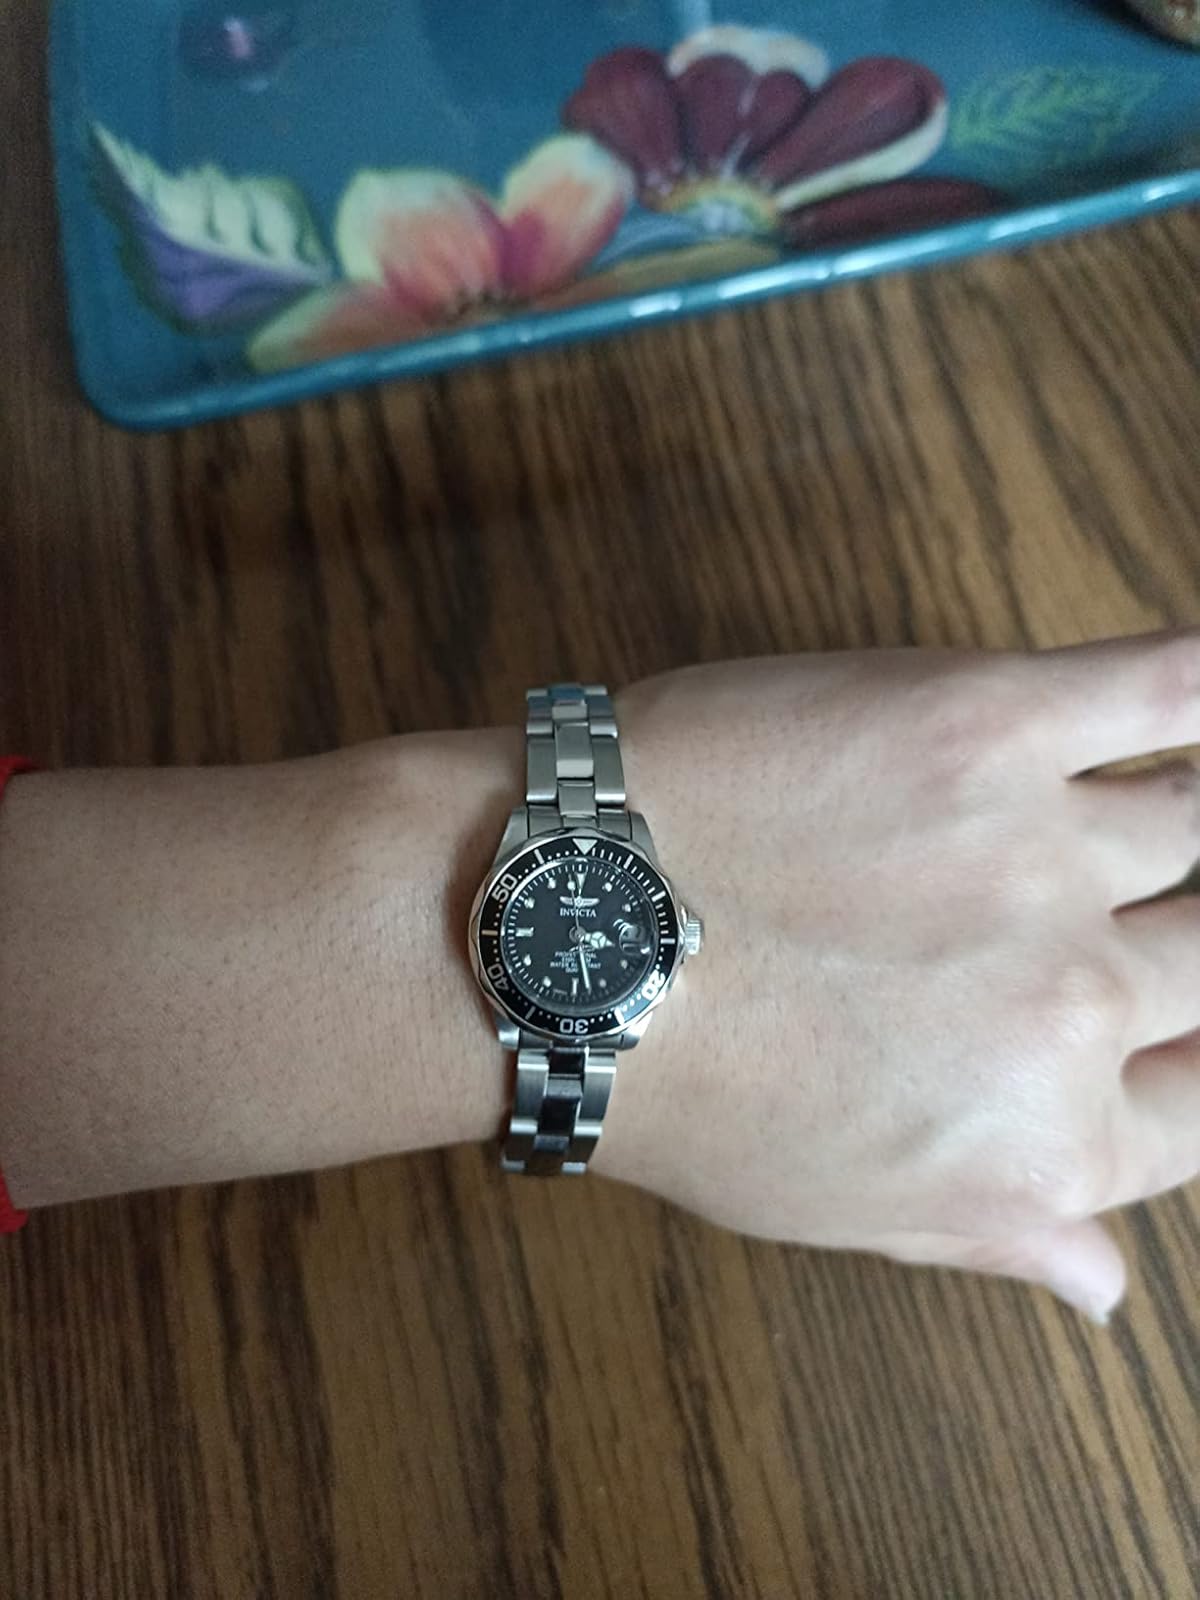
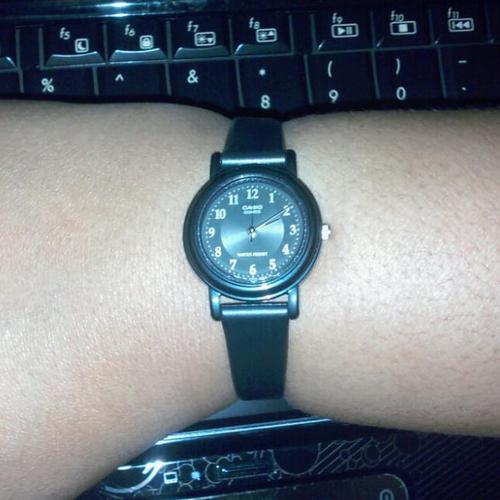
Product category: accessories_watch
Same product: no